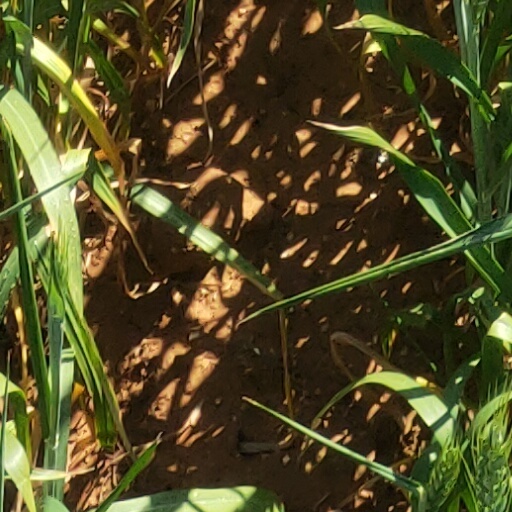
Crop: wheat